AIL Storm

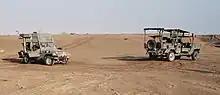
AIL Storm I (left), AIL Abir (right).

As with several analogous light military vehicles, despite being originally designed to fill a light reconnaissance role, the rise of urban warfare and close quarters combat meant that the Israel Defense Forces had to recast the Storm in new roles.